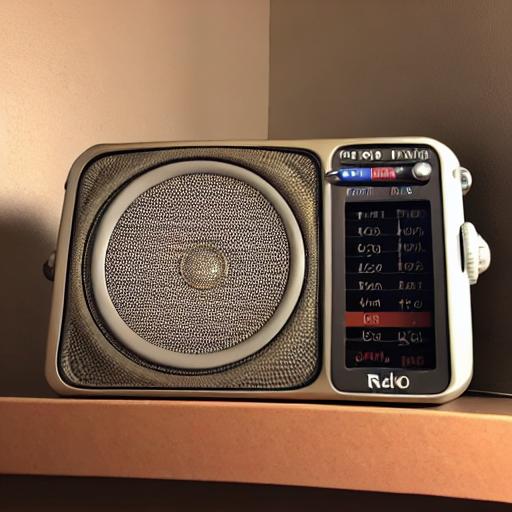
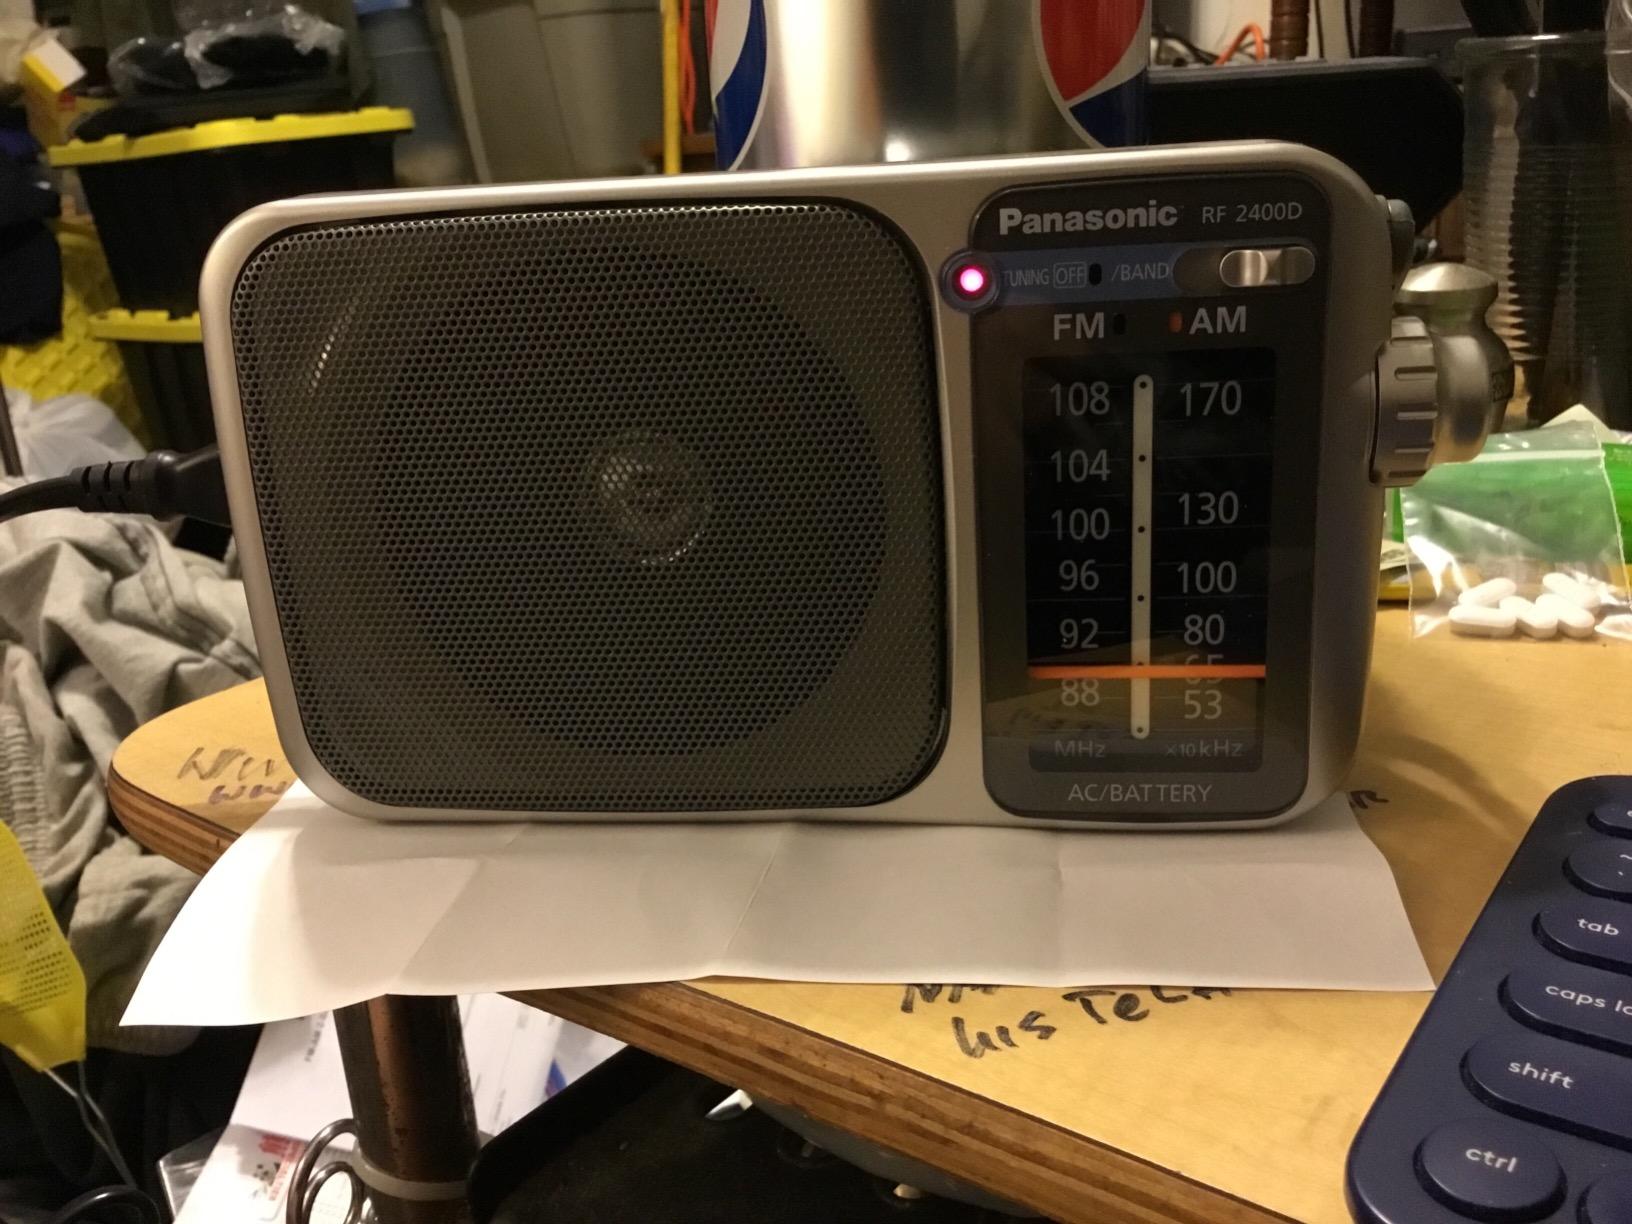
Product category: radio
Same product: no